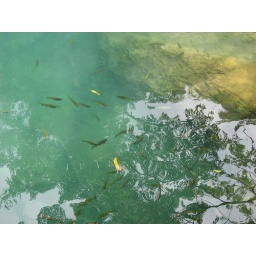
Hours walking in the sun and that water was so oh so inviting - Tham Phu Kham